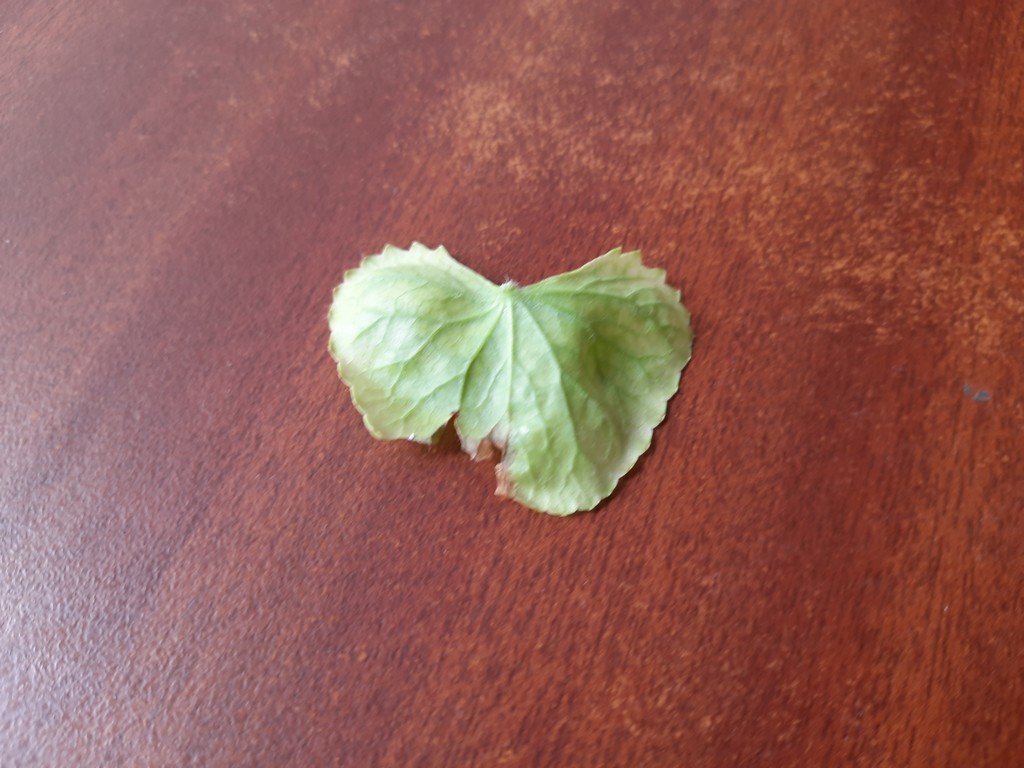
Label: Unhealthy